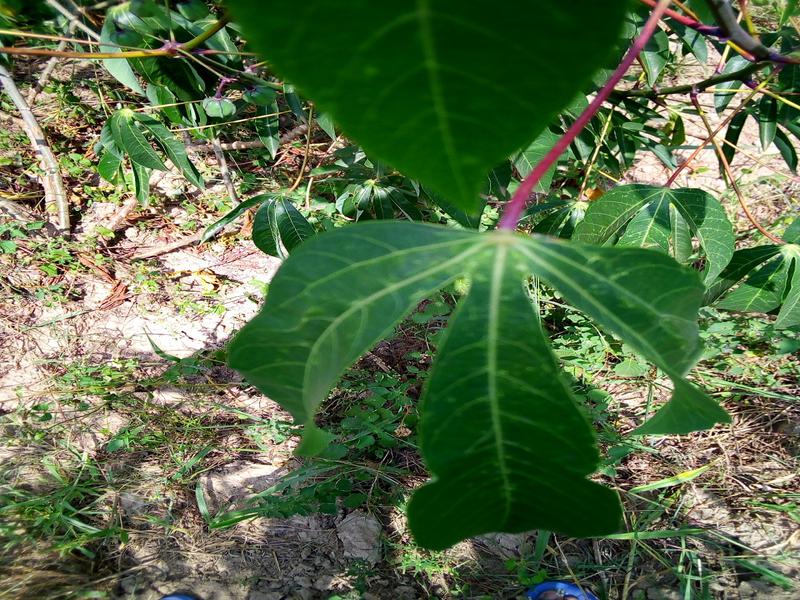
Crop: cassava
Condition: green_mottle